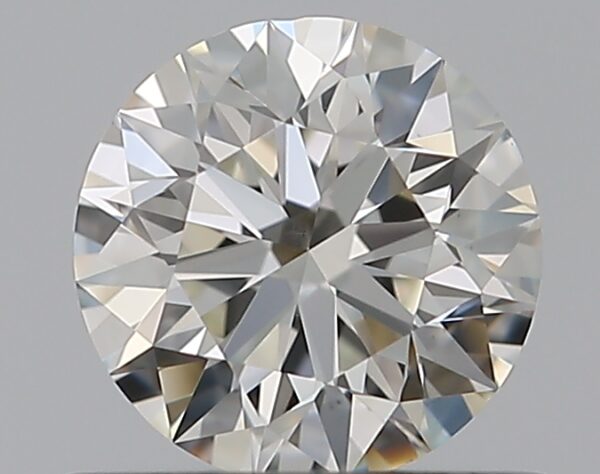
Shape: round
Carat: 0.5
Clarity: VS2
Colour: I
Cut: EX
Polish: EX
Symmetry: EX
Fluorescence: F
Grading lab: GIA
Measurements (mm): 5.04 x 5.08 x 3.17